Lutheran Indian Mission

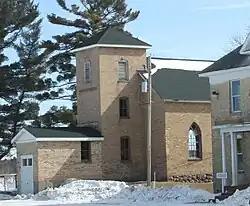

Lutheran Indian Mission (Immanuel Mohican Lutheran Church) is a historic church in Gresham, Wisconsin, United States. The Mission church and school was built in 1901 by the Lutheran Church–Missouri Synod to serve Stockbridge Indians. The school operated until 1958 and the church continues today.